Great crested flycatcher

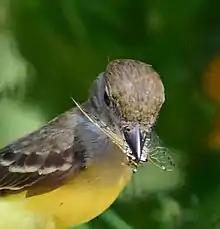
Adult in Eastern Maryland with its catch for the nestlings

Nest building begins as early as mid April for populations of the southern distribution, and as late as June for northern populations (i.e. Manitoba).